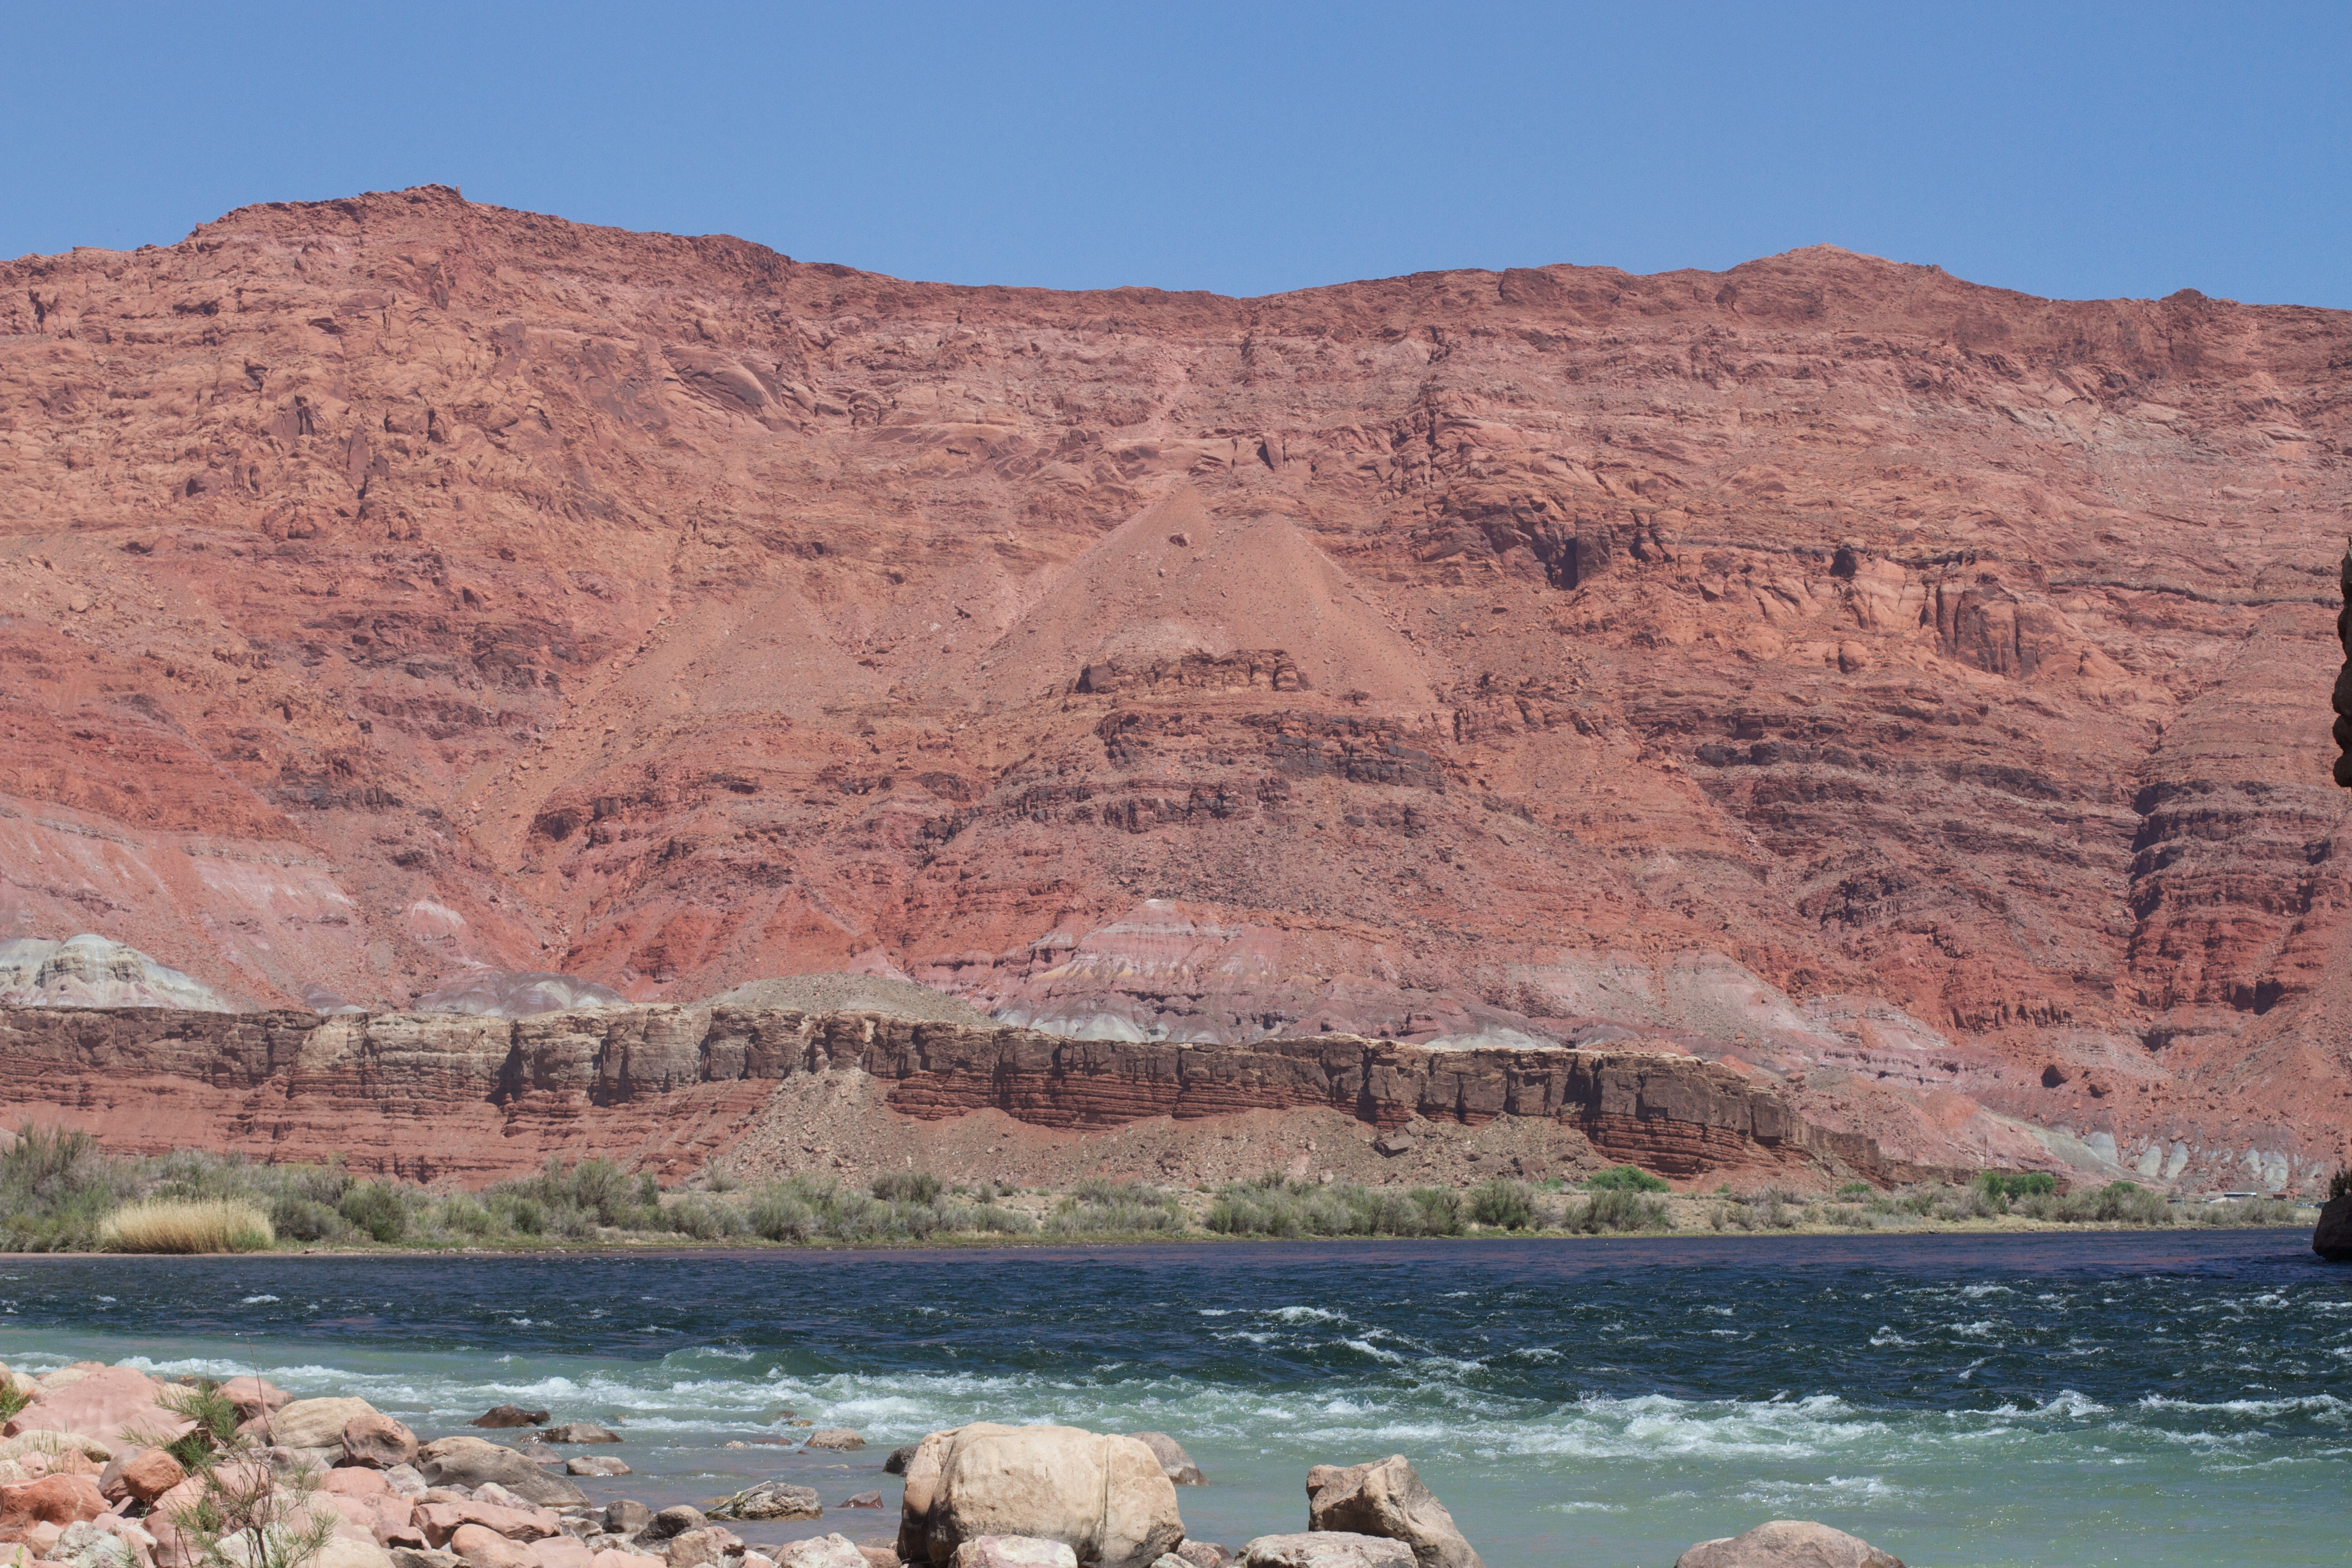
sea, coast, rock, valley, formation, cliff, bay, canyon, terrain, geology, badlands, plateau, cape, wadi, landform, geographical feature